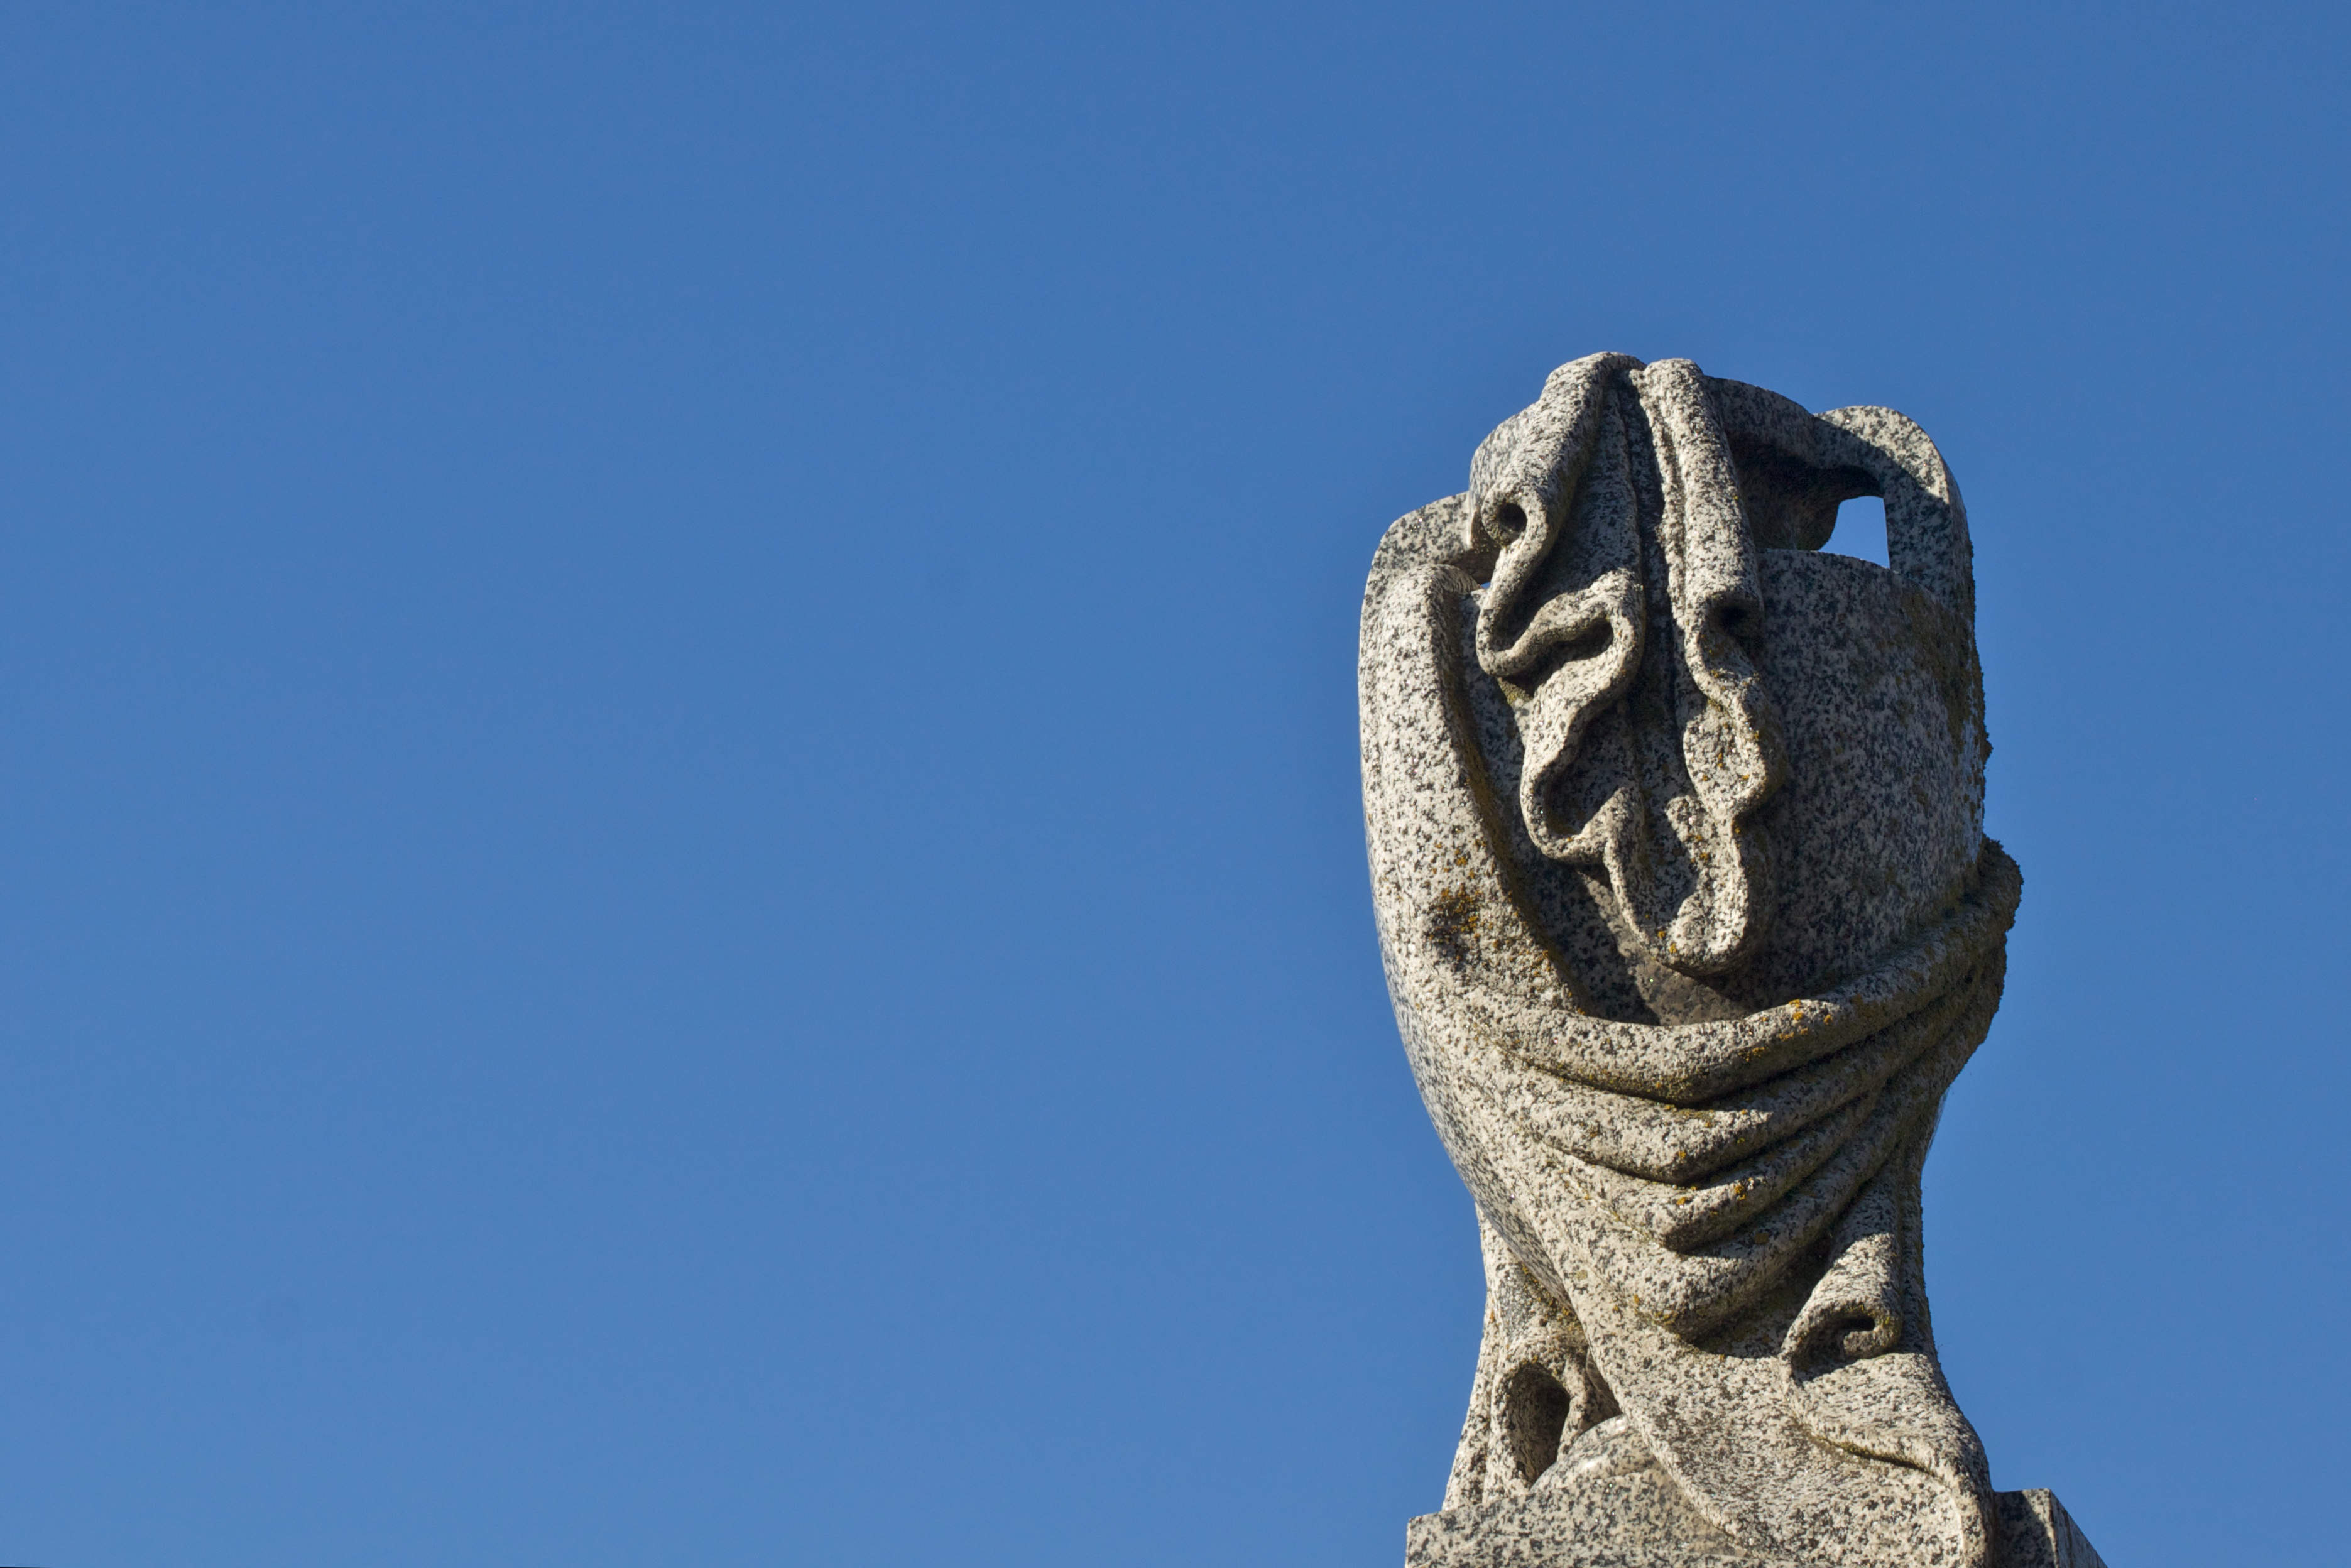
sky, monument, statue, blue, sculpture, art